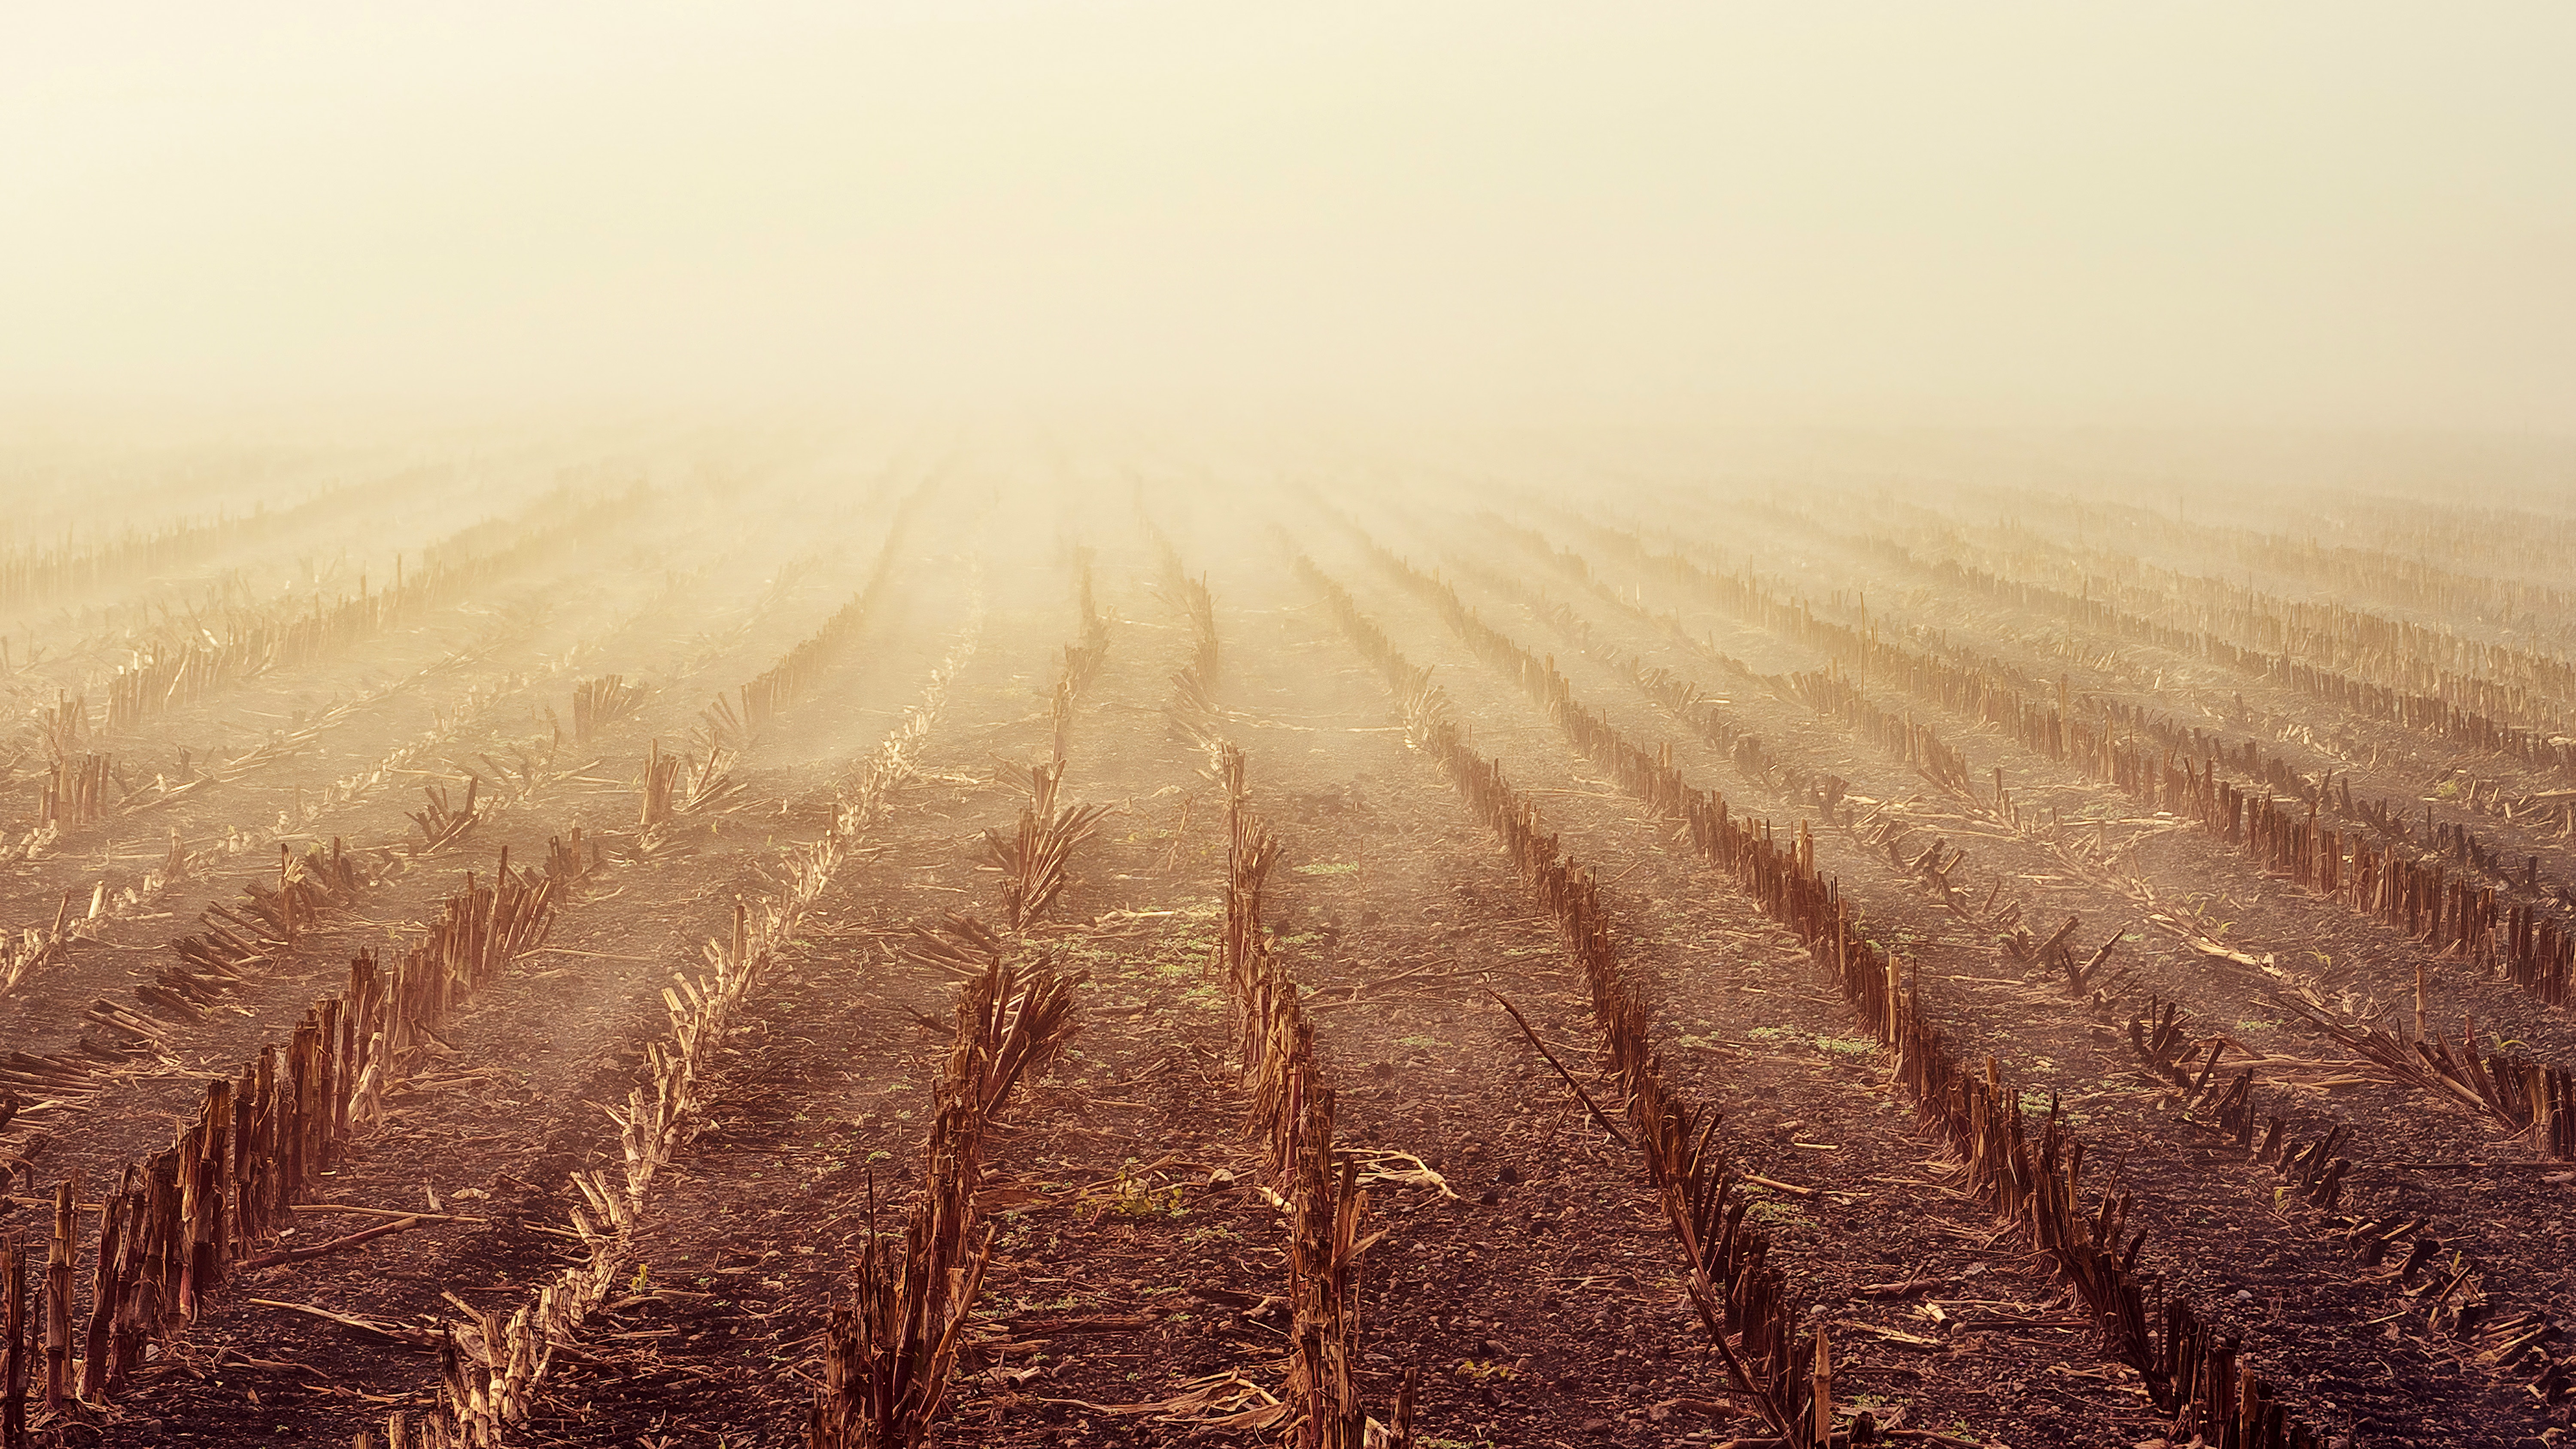
field, sky, morning, fog, atmosphere, horizon, sunlight, grass family, prairie, ecoregion, crop, mist, grass, stock photography, steppe, tree, plain, wheat, grassland, grain